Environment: real
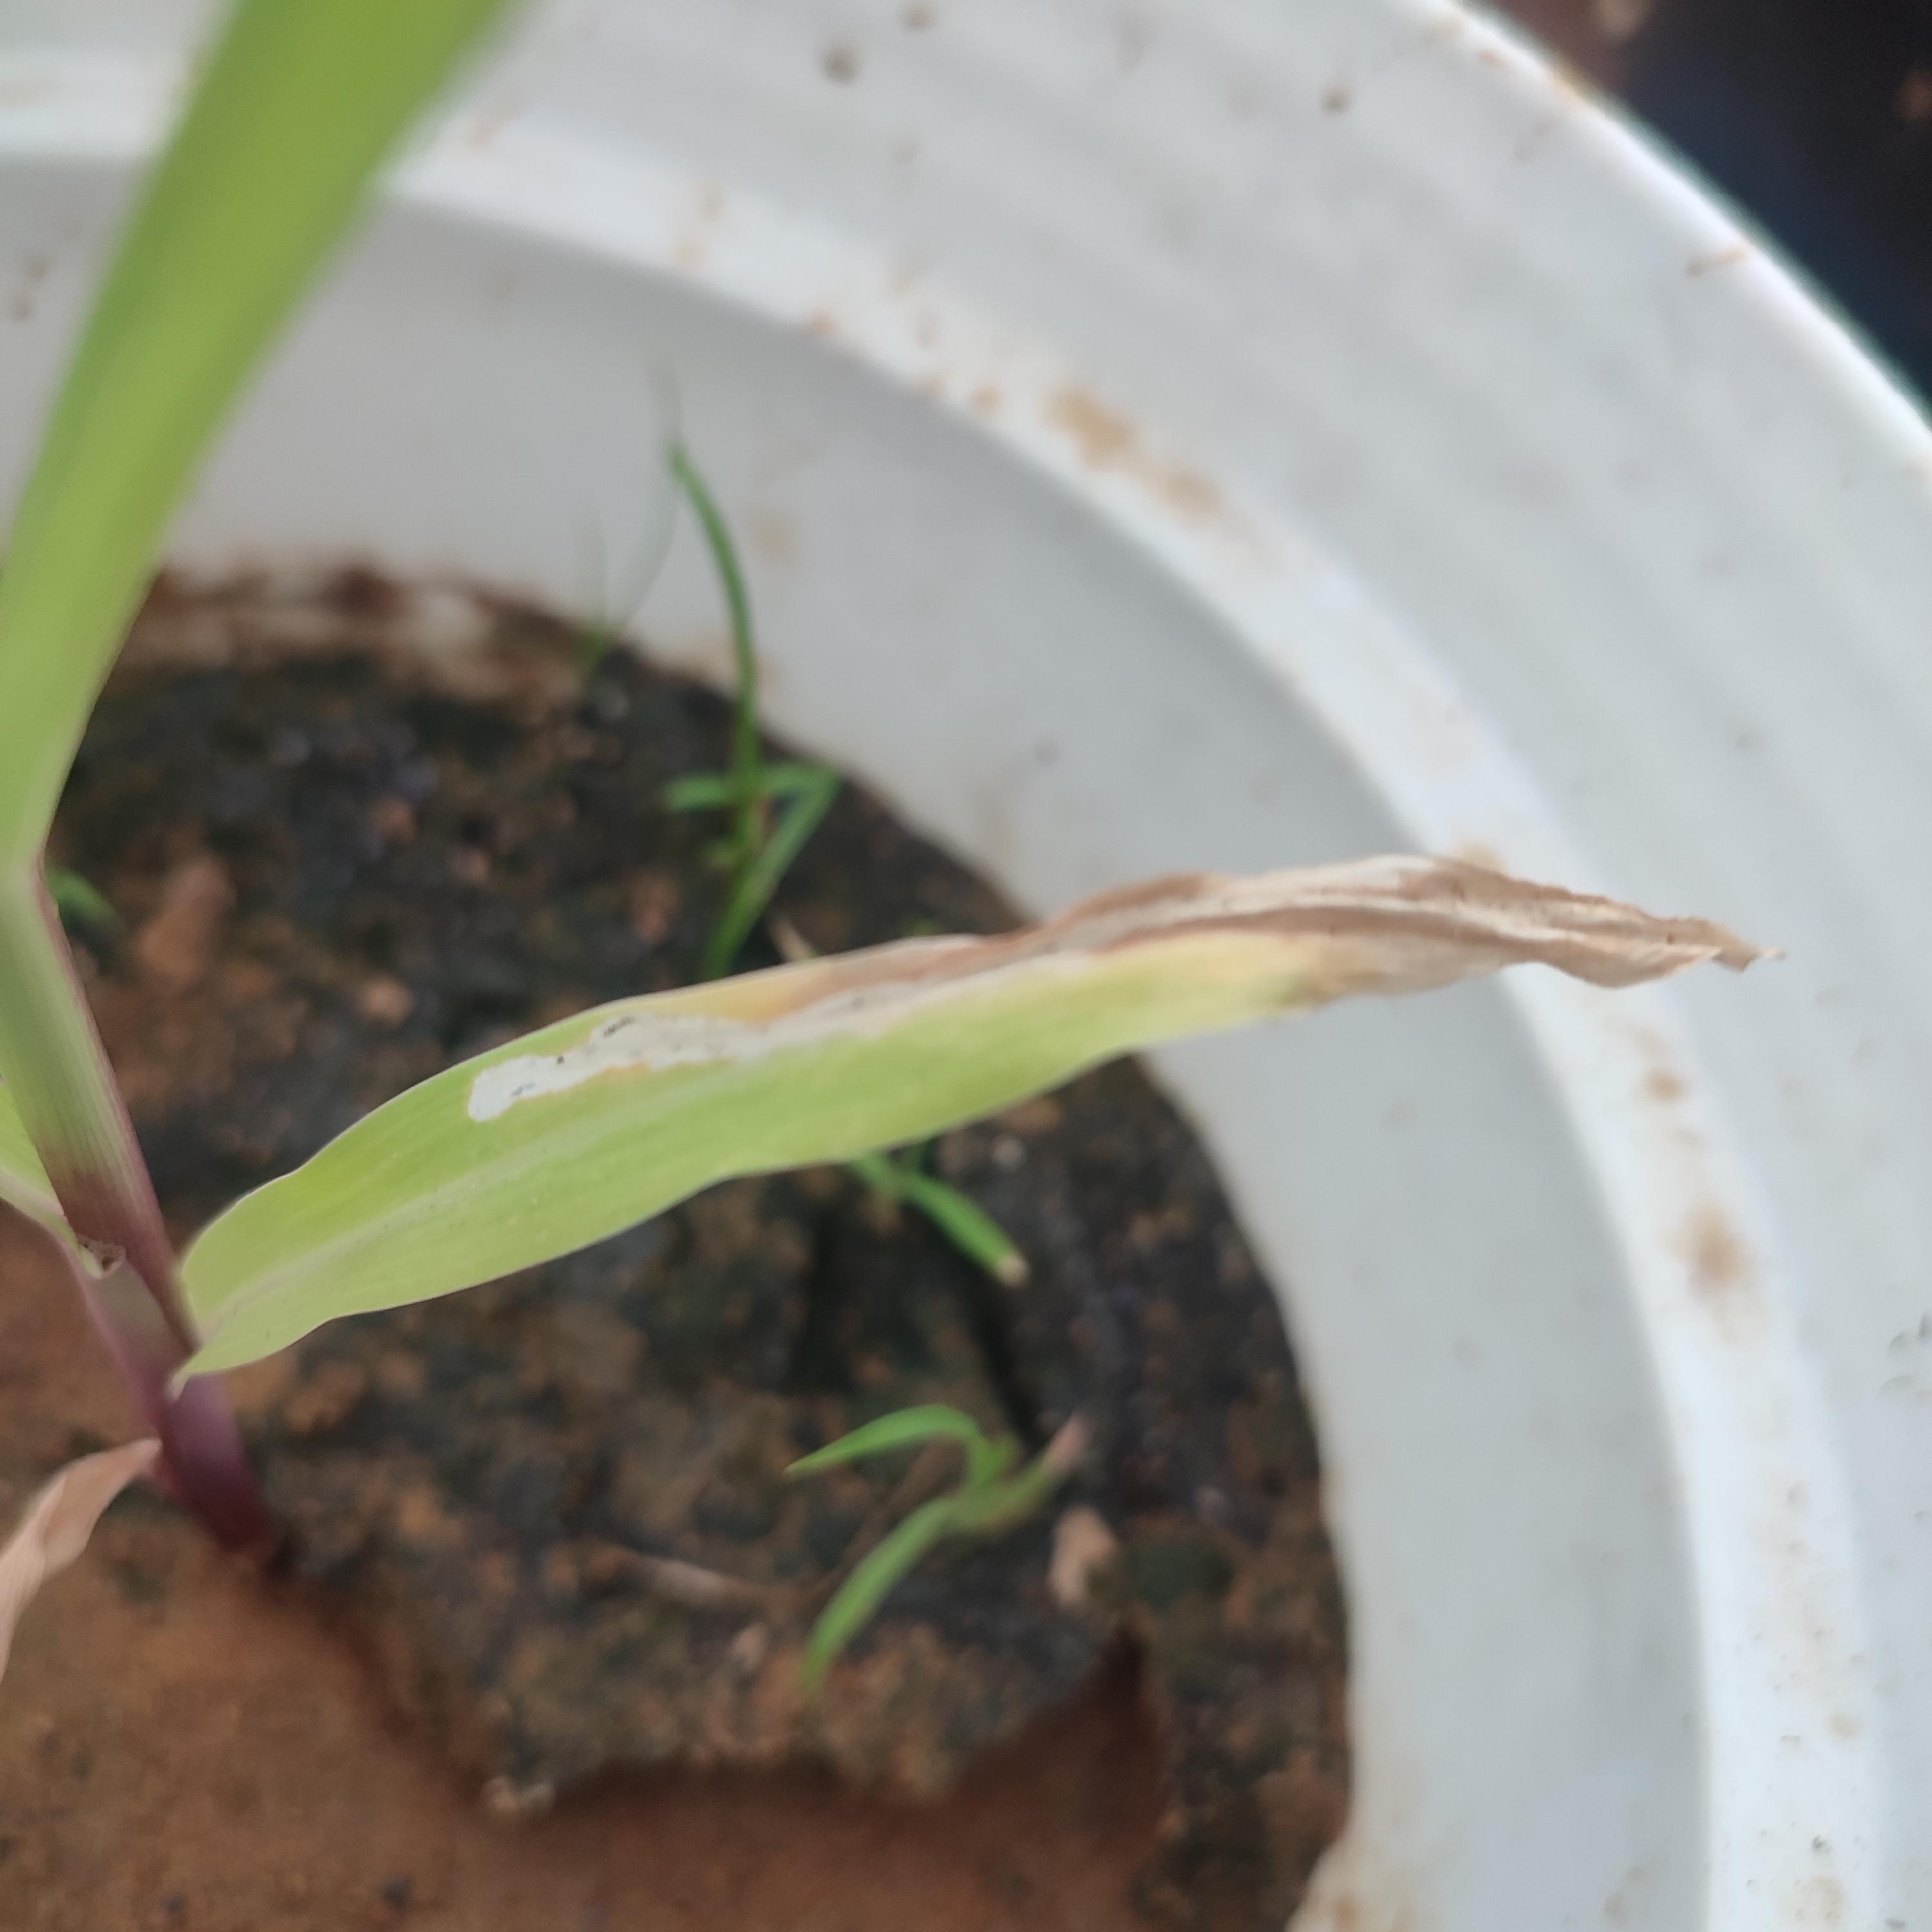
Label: potassium_deficiency